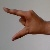
The image shows a hand gesture representing the letter 'Z' in Indian Sign Language.